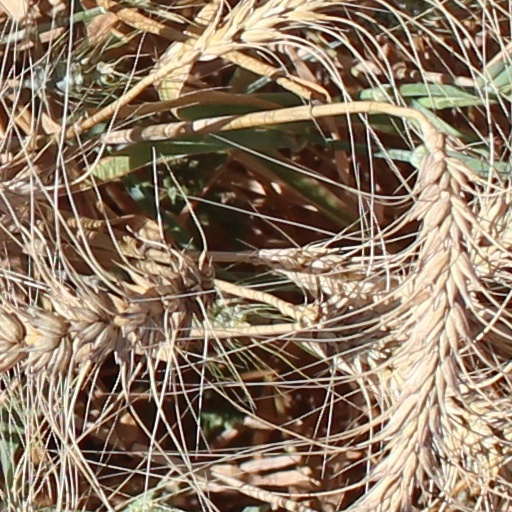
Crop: wheat